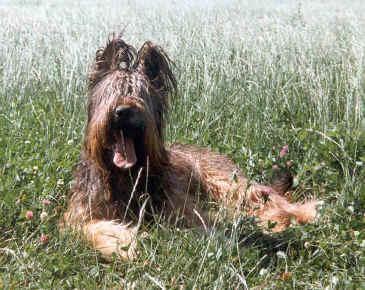
briard